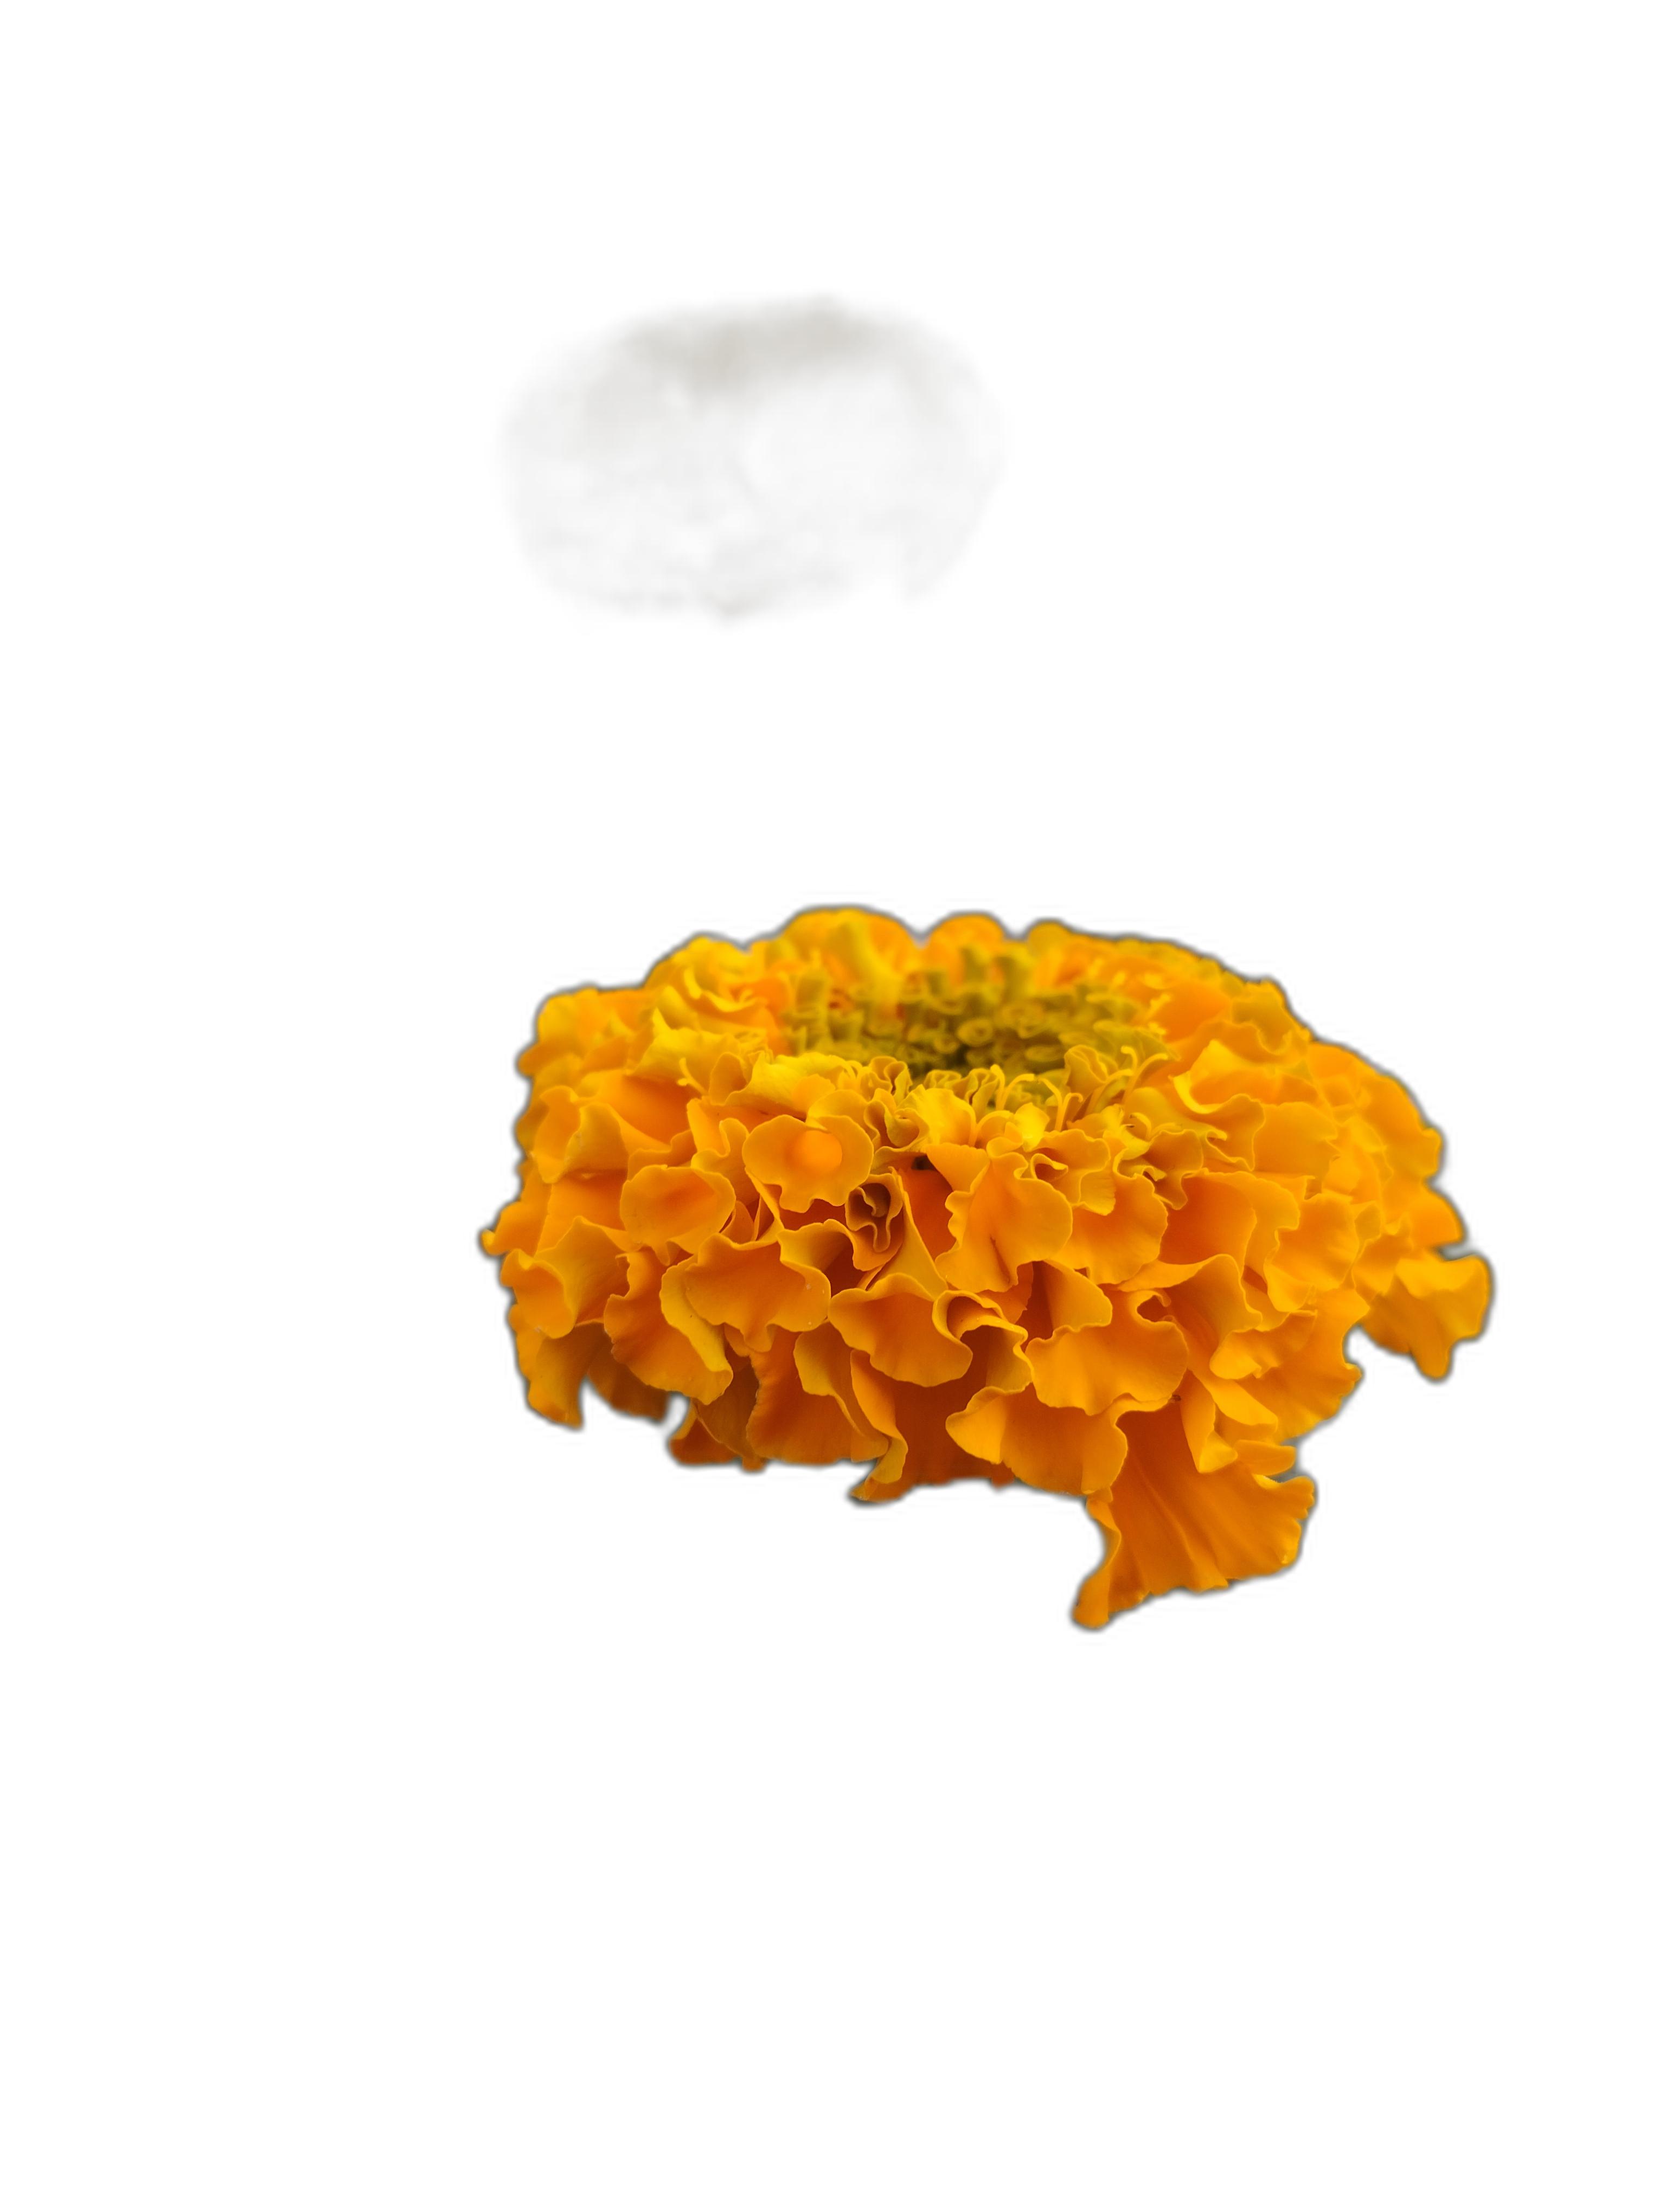
Label: Marigold